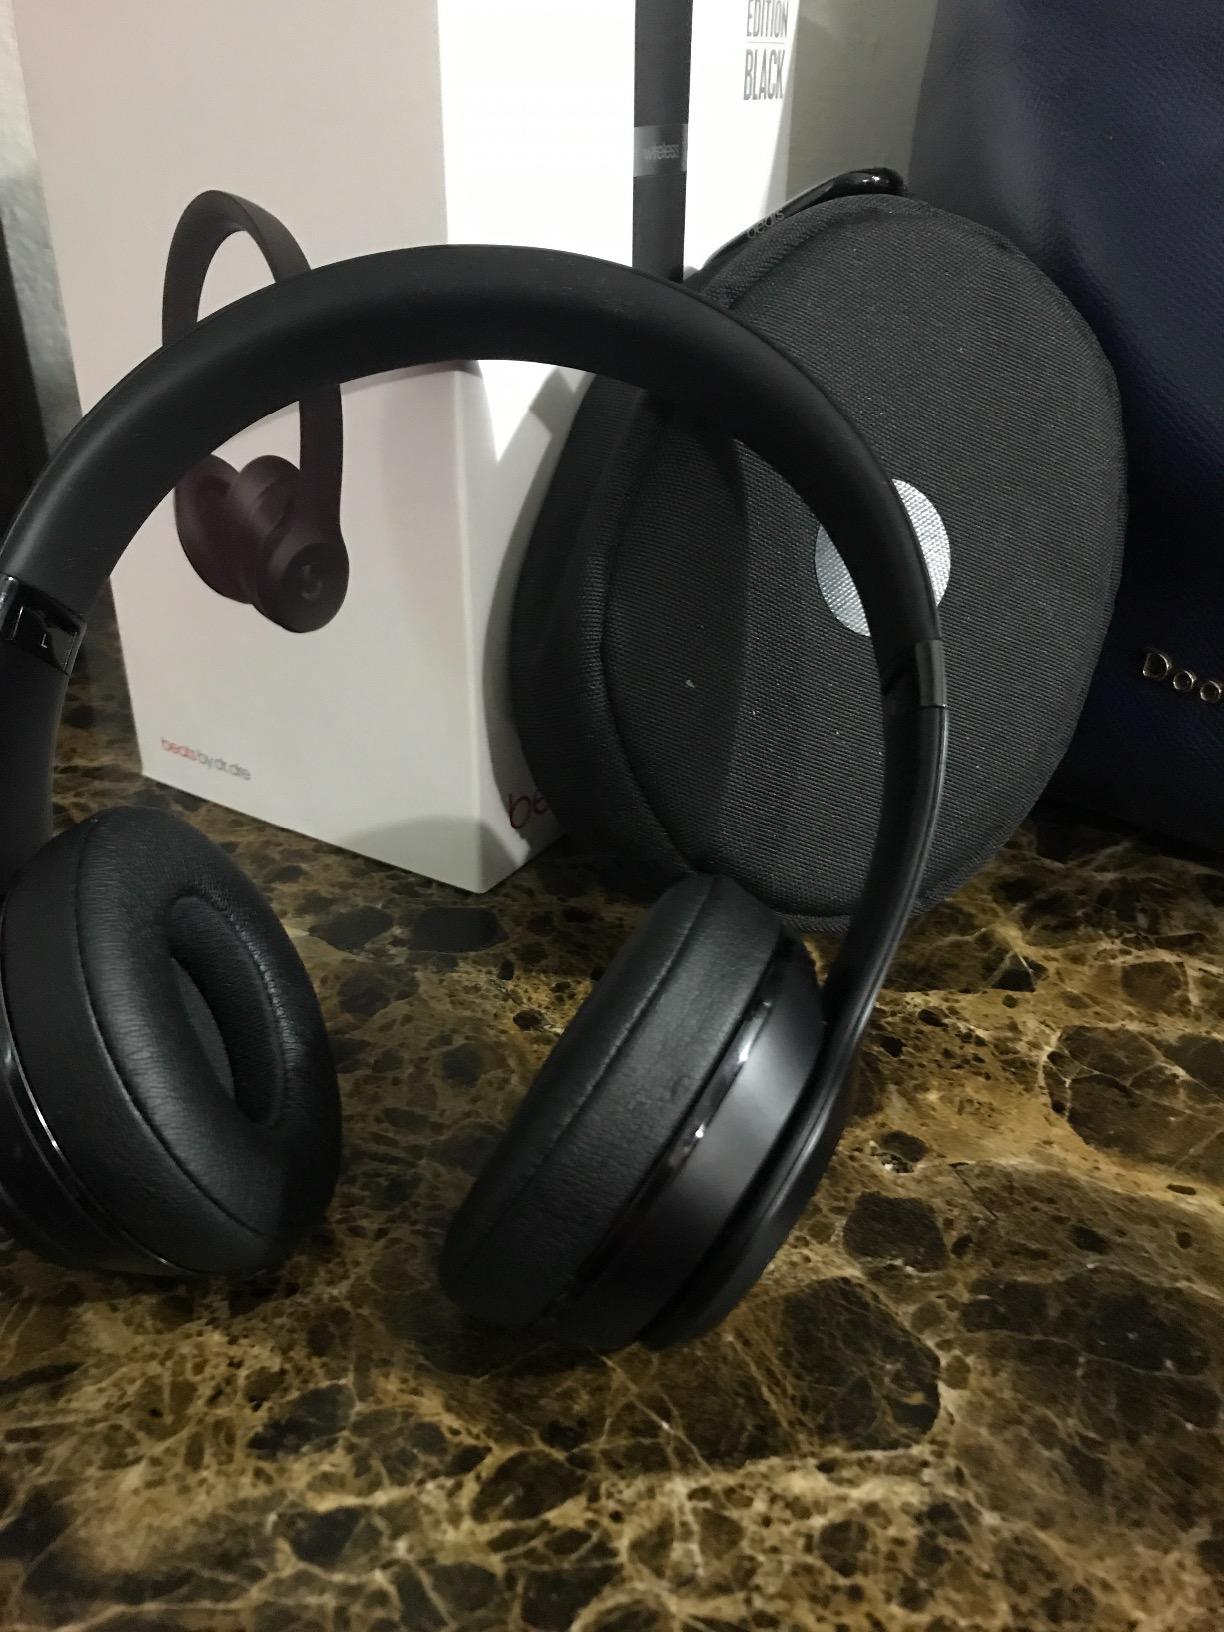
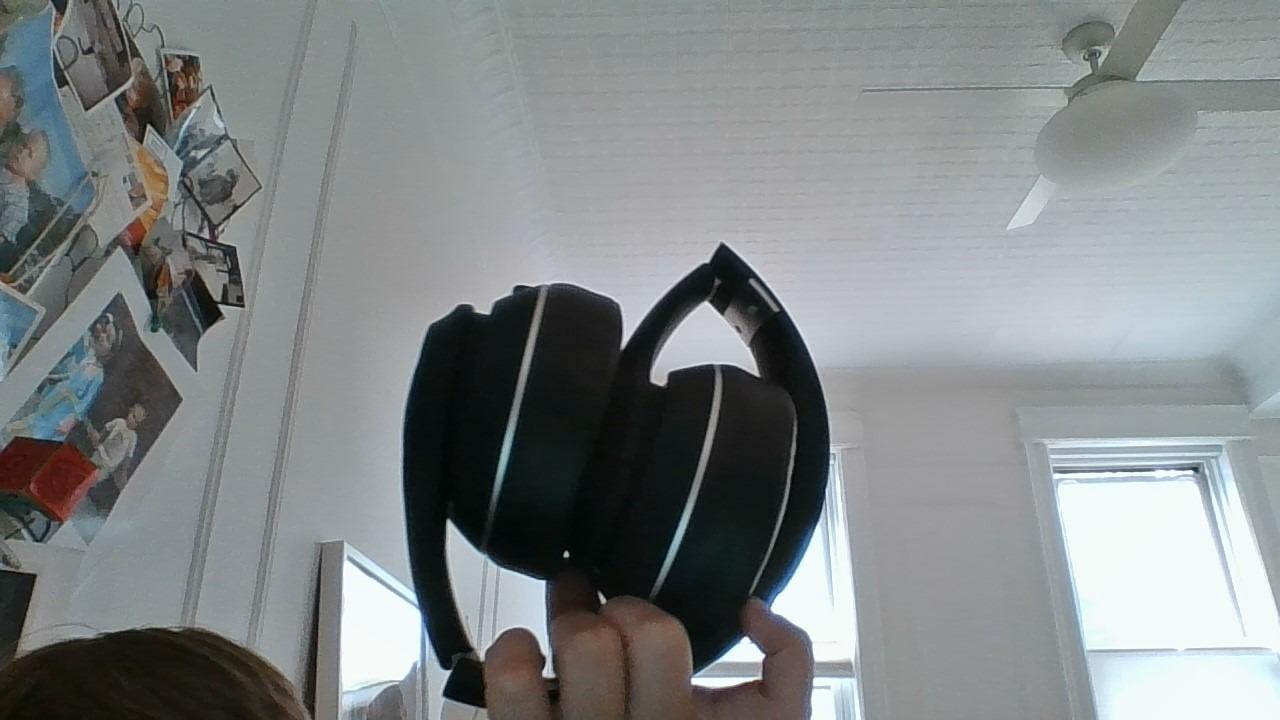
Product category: headphones
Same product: no